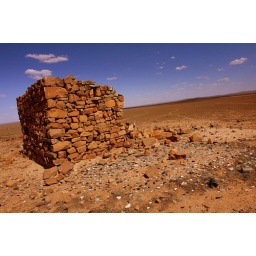
Scattered glass fragments and ruined rock walls of a small stone structure near Cradock, Flinders Ranges, South Australia